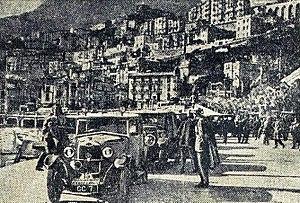
Défilé des concurrents du rallye Monte Carlo 1930, à Monaco.
Hector Petit était un pilote de rallye français.